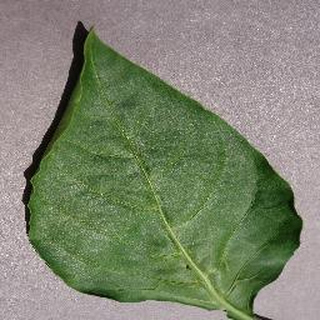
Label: healthy_bell_pepper